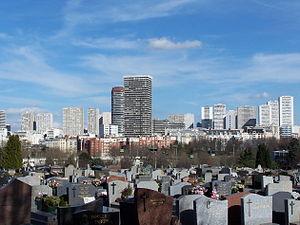
Italie 13 est le nom d'une vaste opération d'urbanisme engagée à Paris dans les années 1960 et interrompue au milieu des années 1970. Son objectif était de transformer en profondeur certains quartiers du 13ᵉ arrondissement, autour de l'avenue d'Italie dont elle a tiré son nom. De cette opération, partiellement mise en œuvre, datent les nombreuses tours du sud de l'arrondissement et en particulier le quartier des Olympiades.